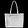
Label: Bag